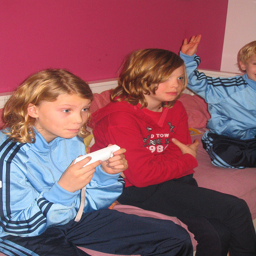
One kid is playing a game and two others are watching.
the kids are sitting on a bed and playing a game
three kids one in blue playing video game
Two young ladies sitting next to each other on a couch.
Three children setting on a couch, one is a girl holding a video game controller.